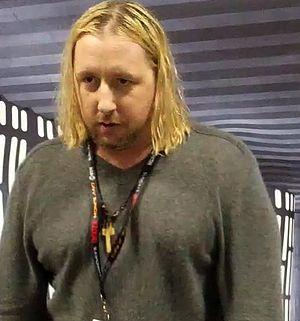
James Merendino est un réalisateur, scénariste, acteur, producteur et compositeur italien né le 11 janvier 1969 à Rome.